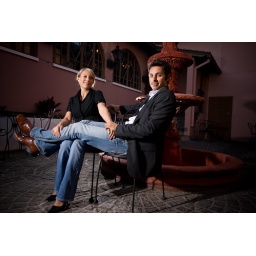
Strobist info: 1 sunpak 120 on table behind at 1/4 power1 sunpak 120 camera left in silver umbrella - 1/4 power